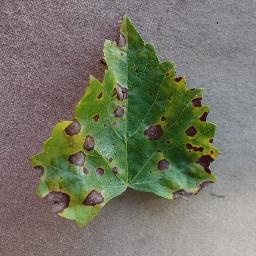
Label: Grape___Black_rot